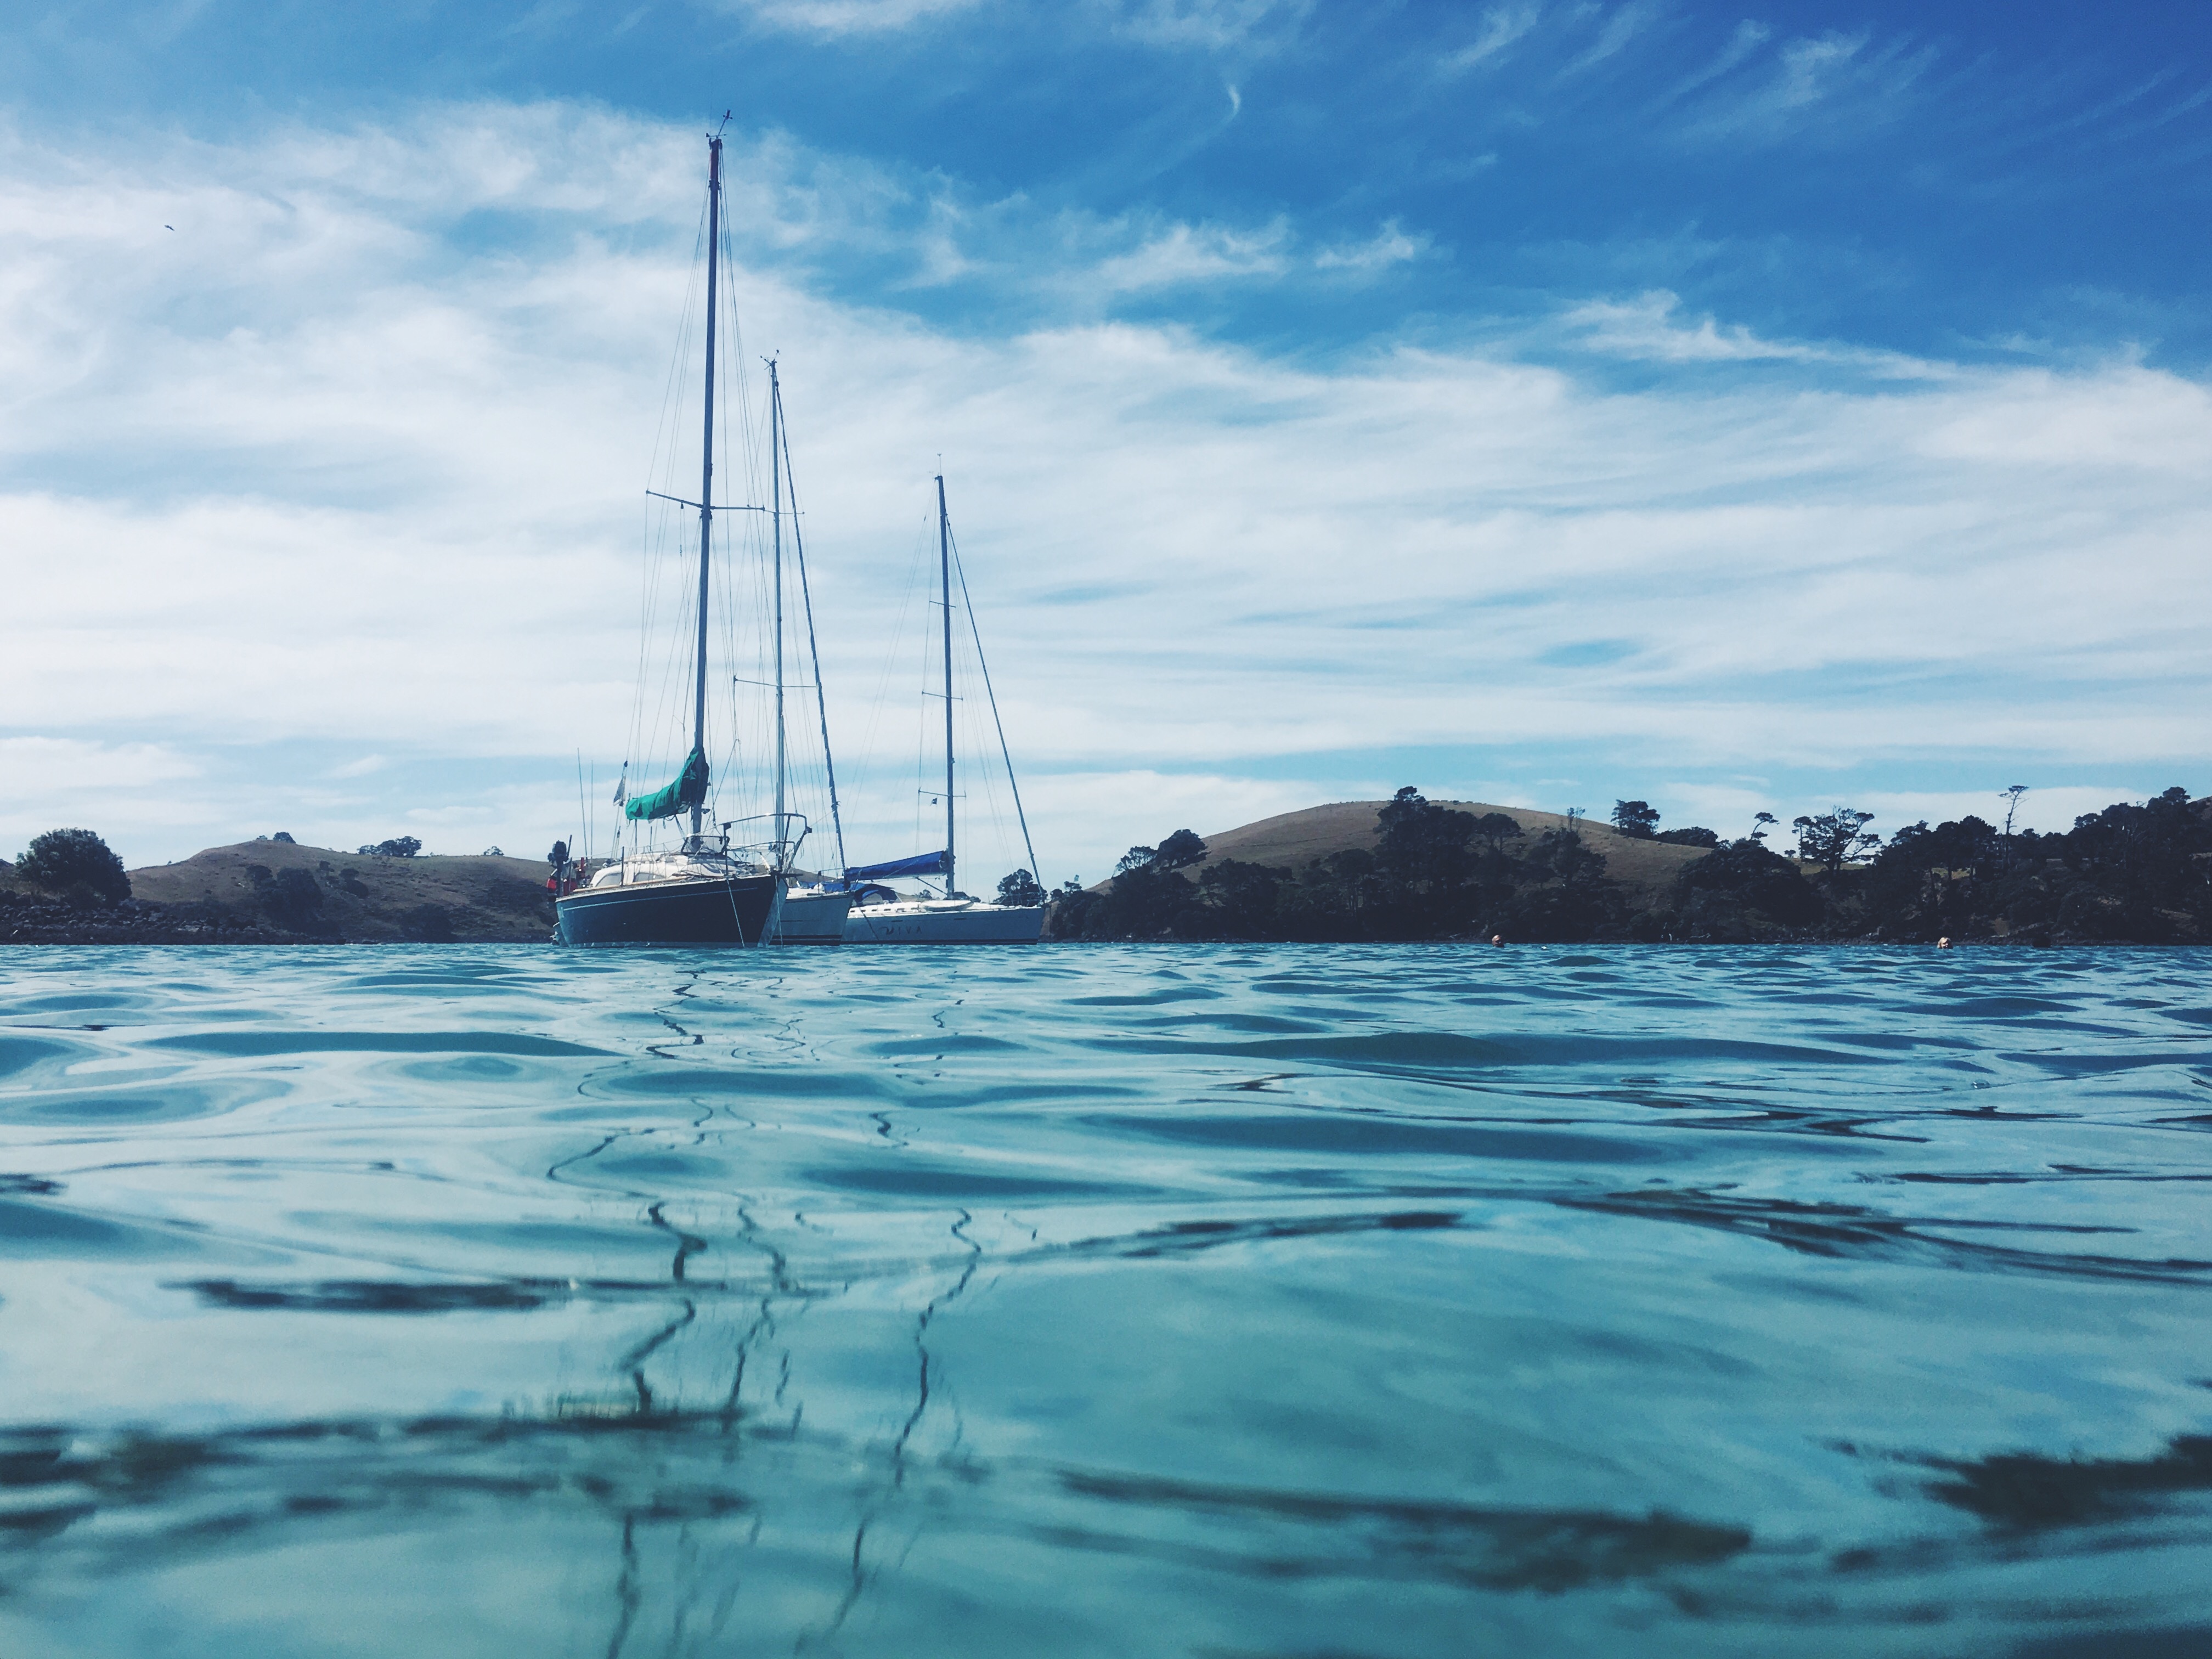
sea, coast, ocean, boat, wave, wind, reflection, vehicle, mast, sailing, lagoon, bay, sailboat, sail, watercraft, sailing ship, wind wave